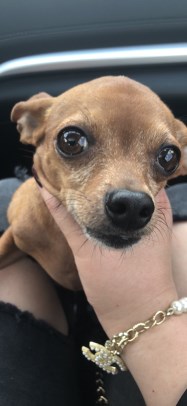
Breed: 561-n000127-miniature_pinscher